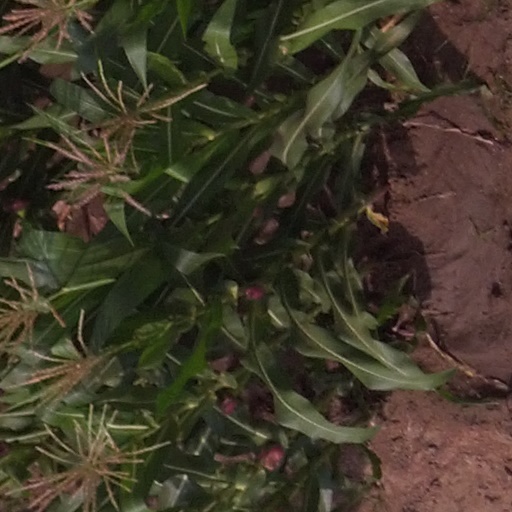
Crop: maize; corn